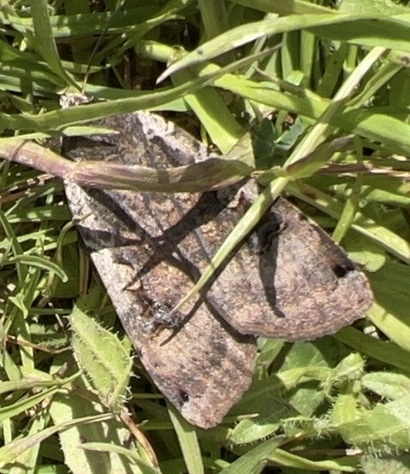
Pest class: cutworms